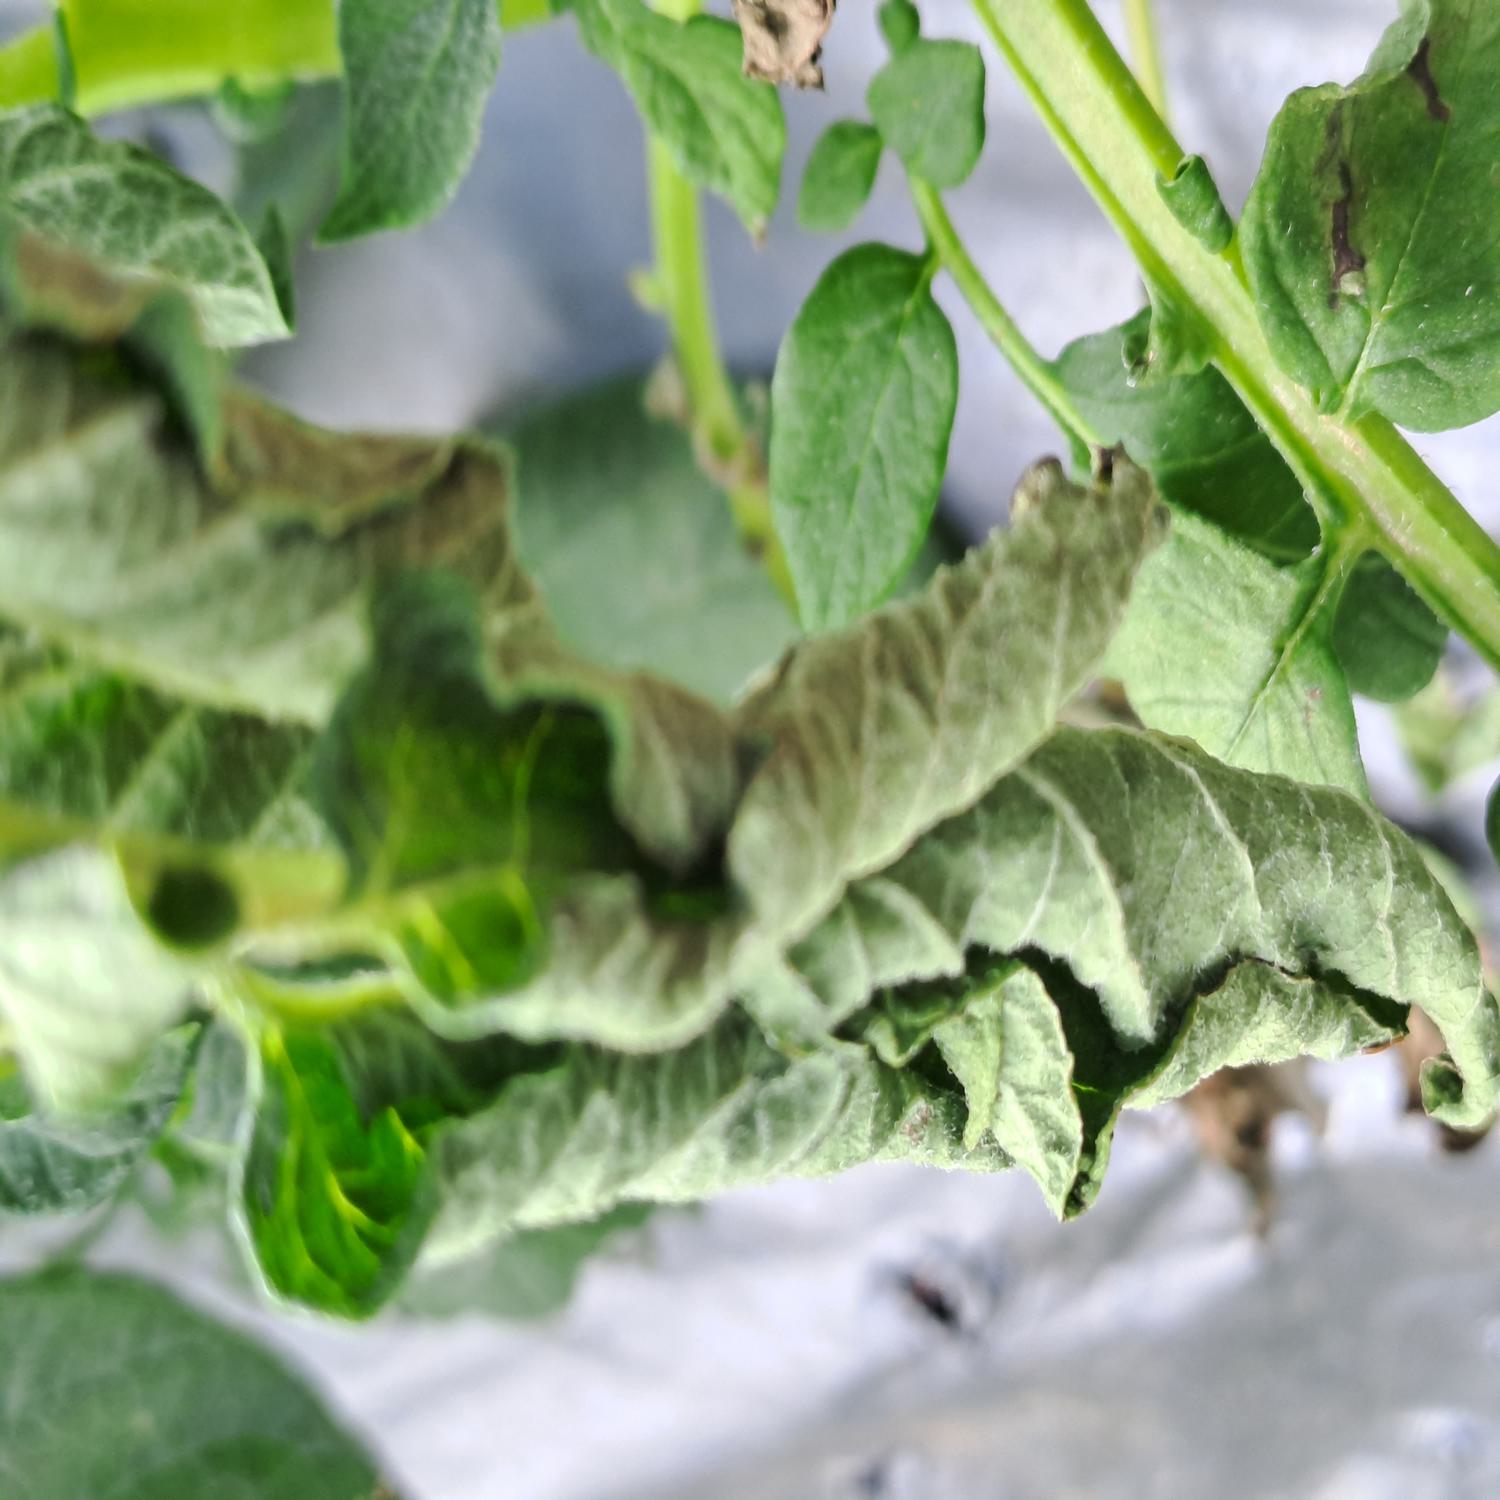
Etiqueta: Pudricion_Parda